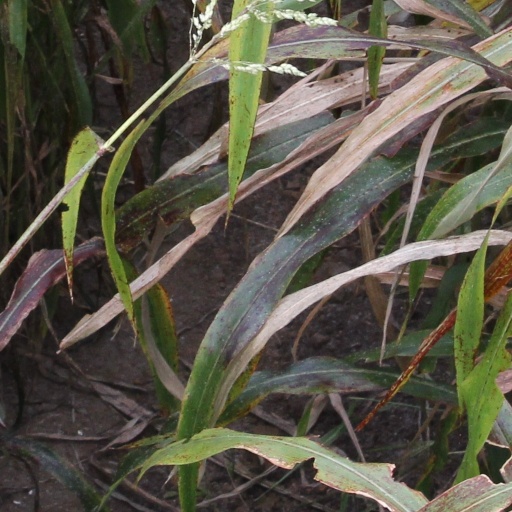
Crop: sorghum